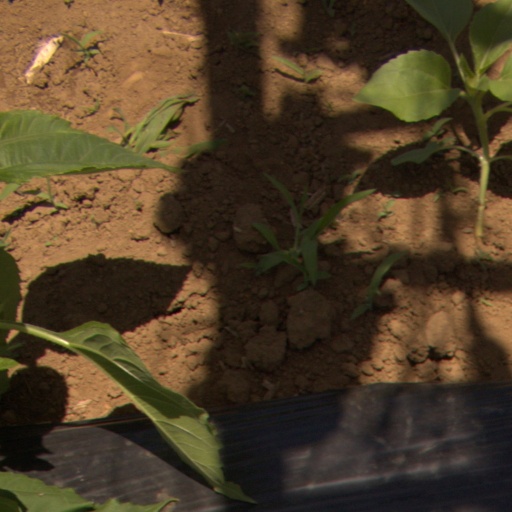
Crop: Jerusalem artichoke